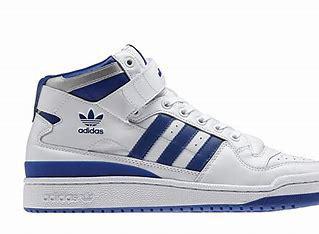
Brand: Adidas
Model: Forum Mid